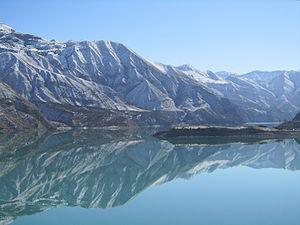
Le barrage de Tortum est un barrage situé dans la province d'Artvin en Turquie, sur la rivière de Tortum affluent du fleuve Çoruh Nehri sur sa rive droite.